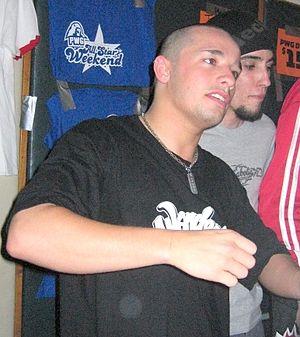
Jonathan Whitcombe est un catcheur anglais, plus connu sous le nom de Jonny Storm. Il catche dans différente promotions du Royaume-Uni, incluant la Frontier Wrestling Alliance, Real Quality Wrestling et la One Pro Wrestling. Aux États-Unis à la Ring of Honor, Pro Wrestling Guerrilla, Combat Zone Wrestling, et la Total Nonstop Action Wrestling, et au Japon.